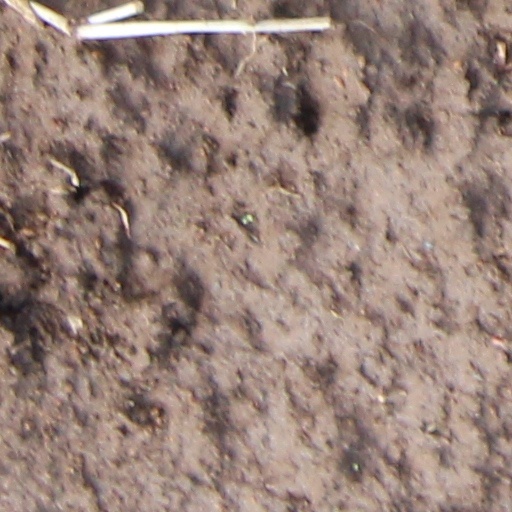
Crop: wheat